Gnomon of Saint-Sulpice

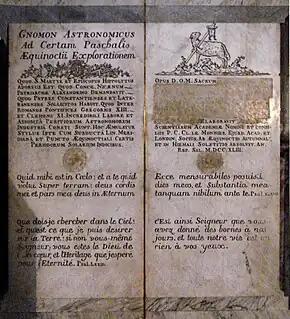
Latin and French inscriptions at the base of the obelisk. The mentions of the King and his Ministers were deleted. The name P.C.CL.LE MONNIER survives above right after the deletion.

After this first attempt, Languet de Gergy resumed the project in 1742, this time with the objective of properly defining the Easter Equinox. The task was given to Pierre Charles Le Monnier, member of the French Academy of Sciences.